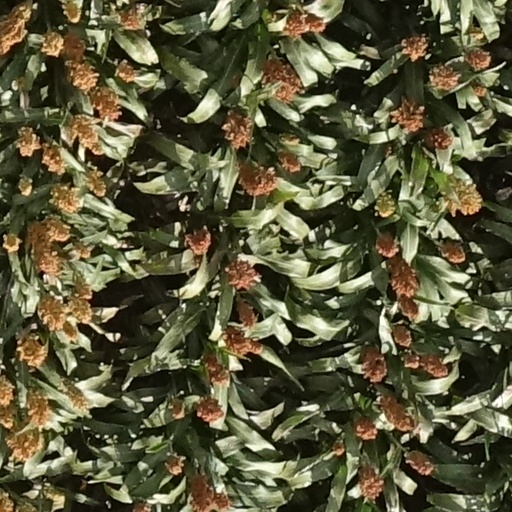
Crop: sorghum